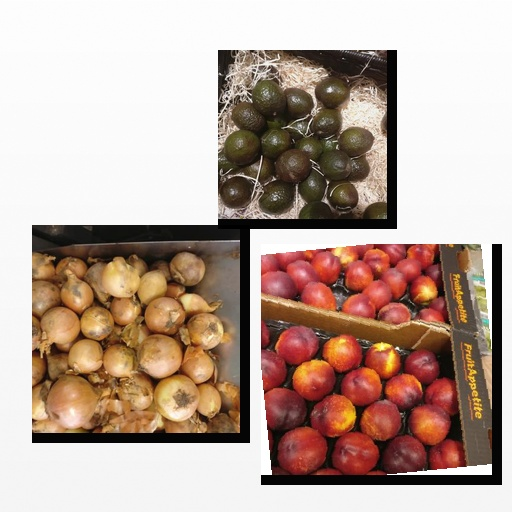
Food items: avocado, nectarine, onion